Sky position (RA, Dec in degrees): 185.484, 12.845
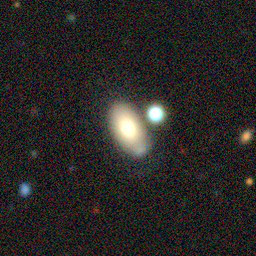
Galaxy morphology: In-between Round Smooth Galaxies